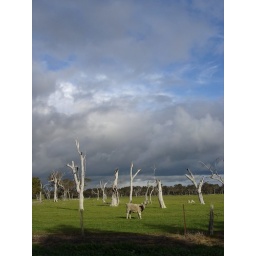
Working for GHD inspecting blue gum plantations in Western Australia. I just stopped to ask the cow about the weather.